Soo, Kagoshima

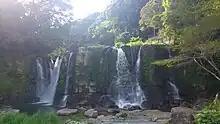
Kirihara Falls, Soo City, Iwagawa – September 2011

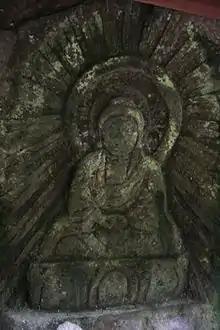
Iwaya Buddha, Soo City, Iwagawa – September 2011

In Iwagawa there is the Legend of Yagorou, which is represented by a very tall statue on a hill near the bypass on the way to Kanoya from Miyakonojo. Near the statue is a restaurant, an onsen, and a visitors center. Also near the statue is Ōsumi's Michi no Eki where many locally grown foods and teas can be bought. In spring all of the cherry trees on the hill bloom and it is a popular spot to view them.